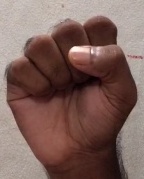
ASL sign: S